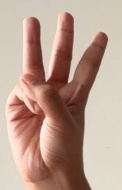
ASL sign: W